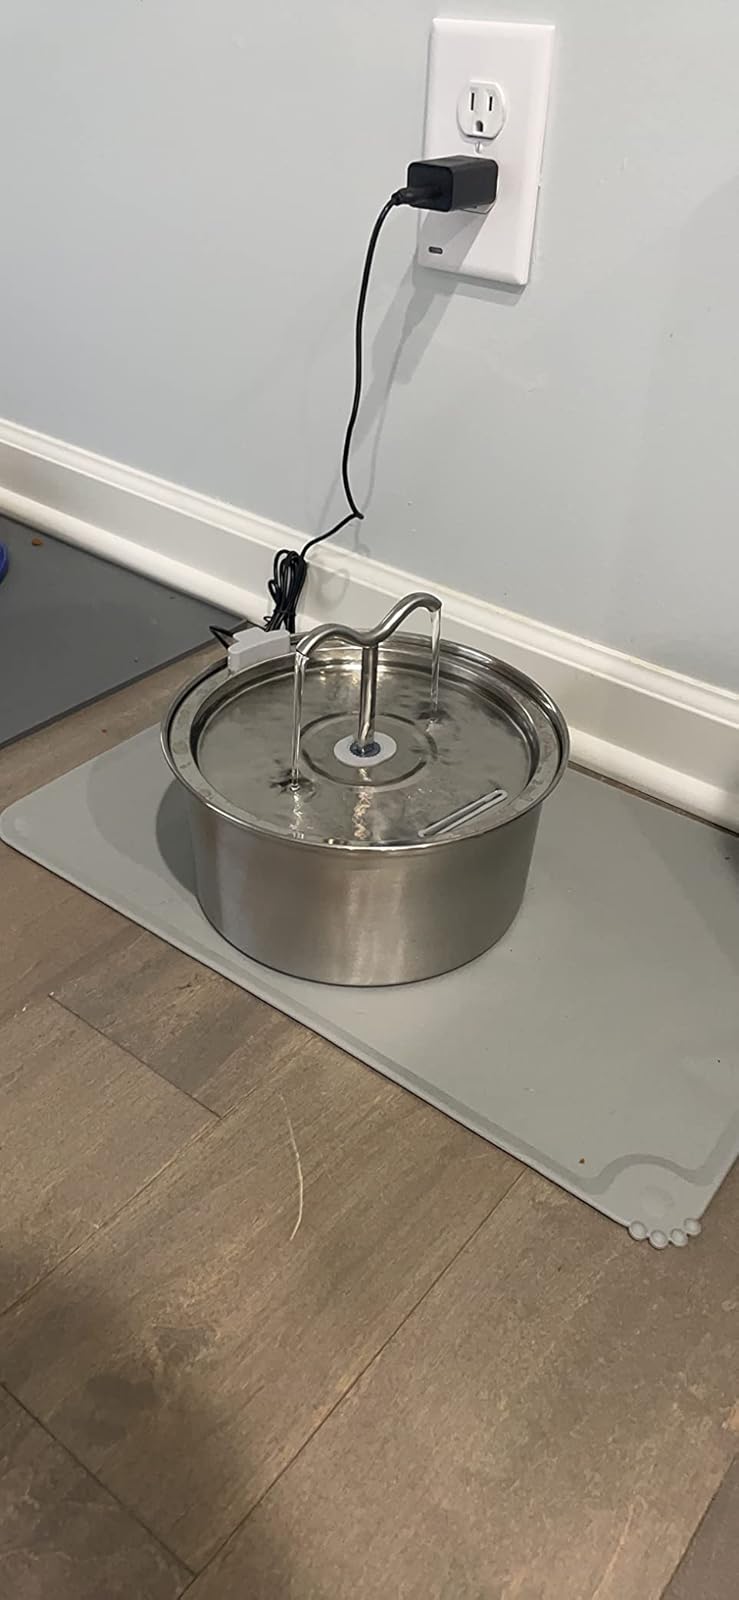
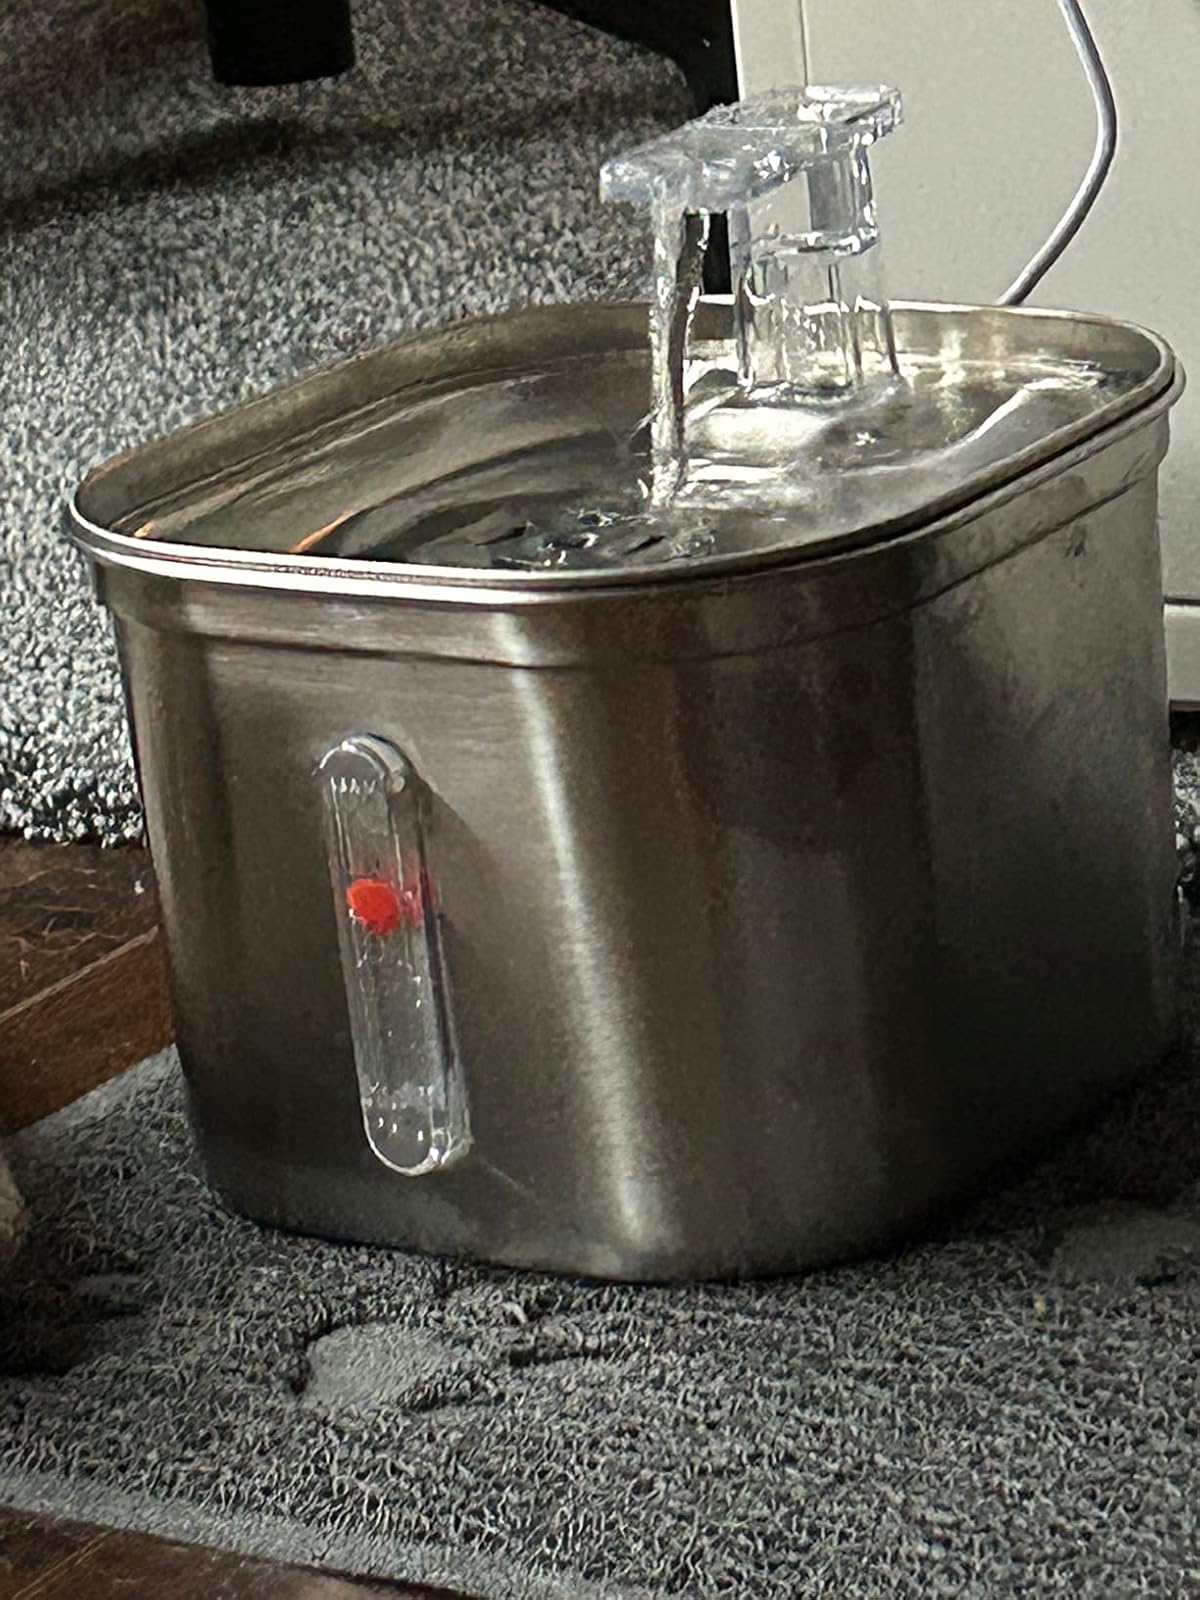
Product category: items_bowl
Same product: no